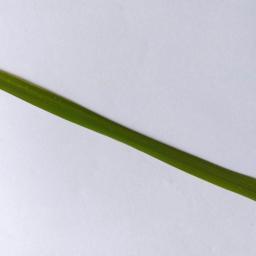
Label: Rice___Healthy